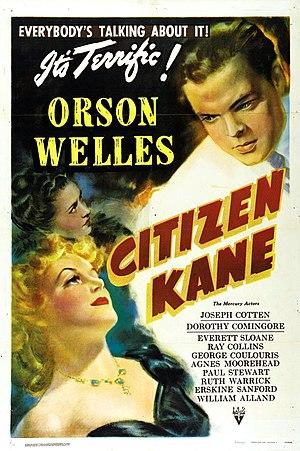
Citizen Kane, ou Citoyen Kane au Québec, est un film dramatique américain, réalisé par Orson Welles, sorti en 1941.